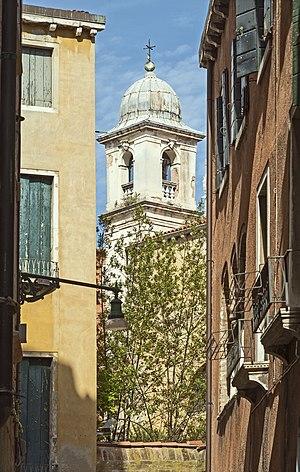
Cet article recense les églises de Venise, en Italie.
Santa Croce degli Armeni est une église catholique arménienne de Venise, en Italie.